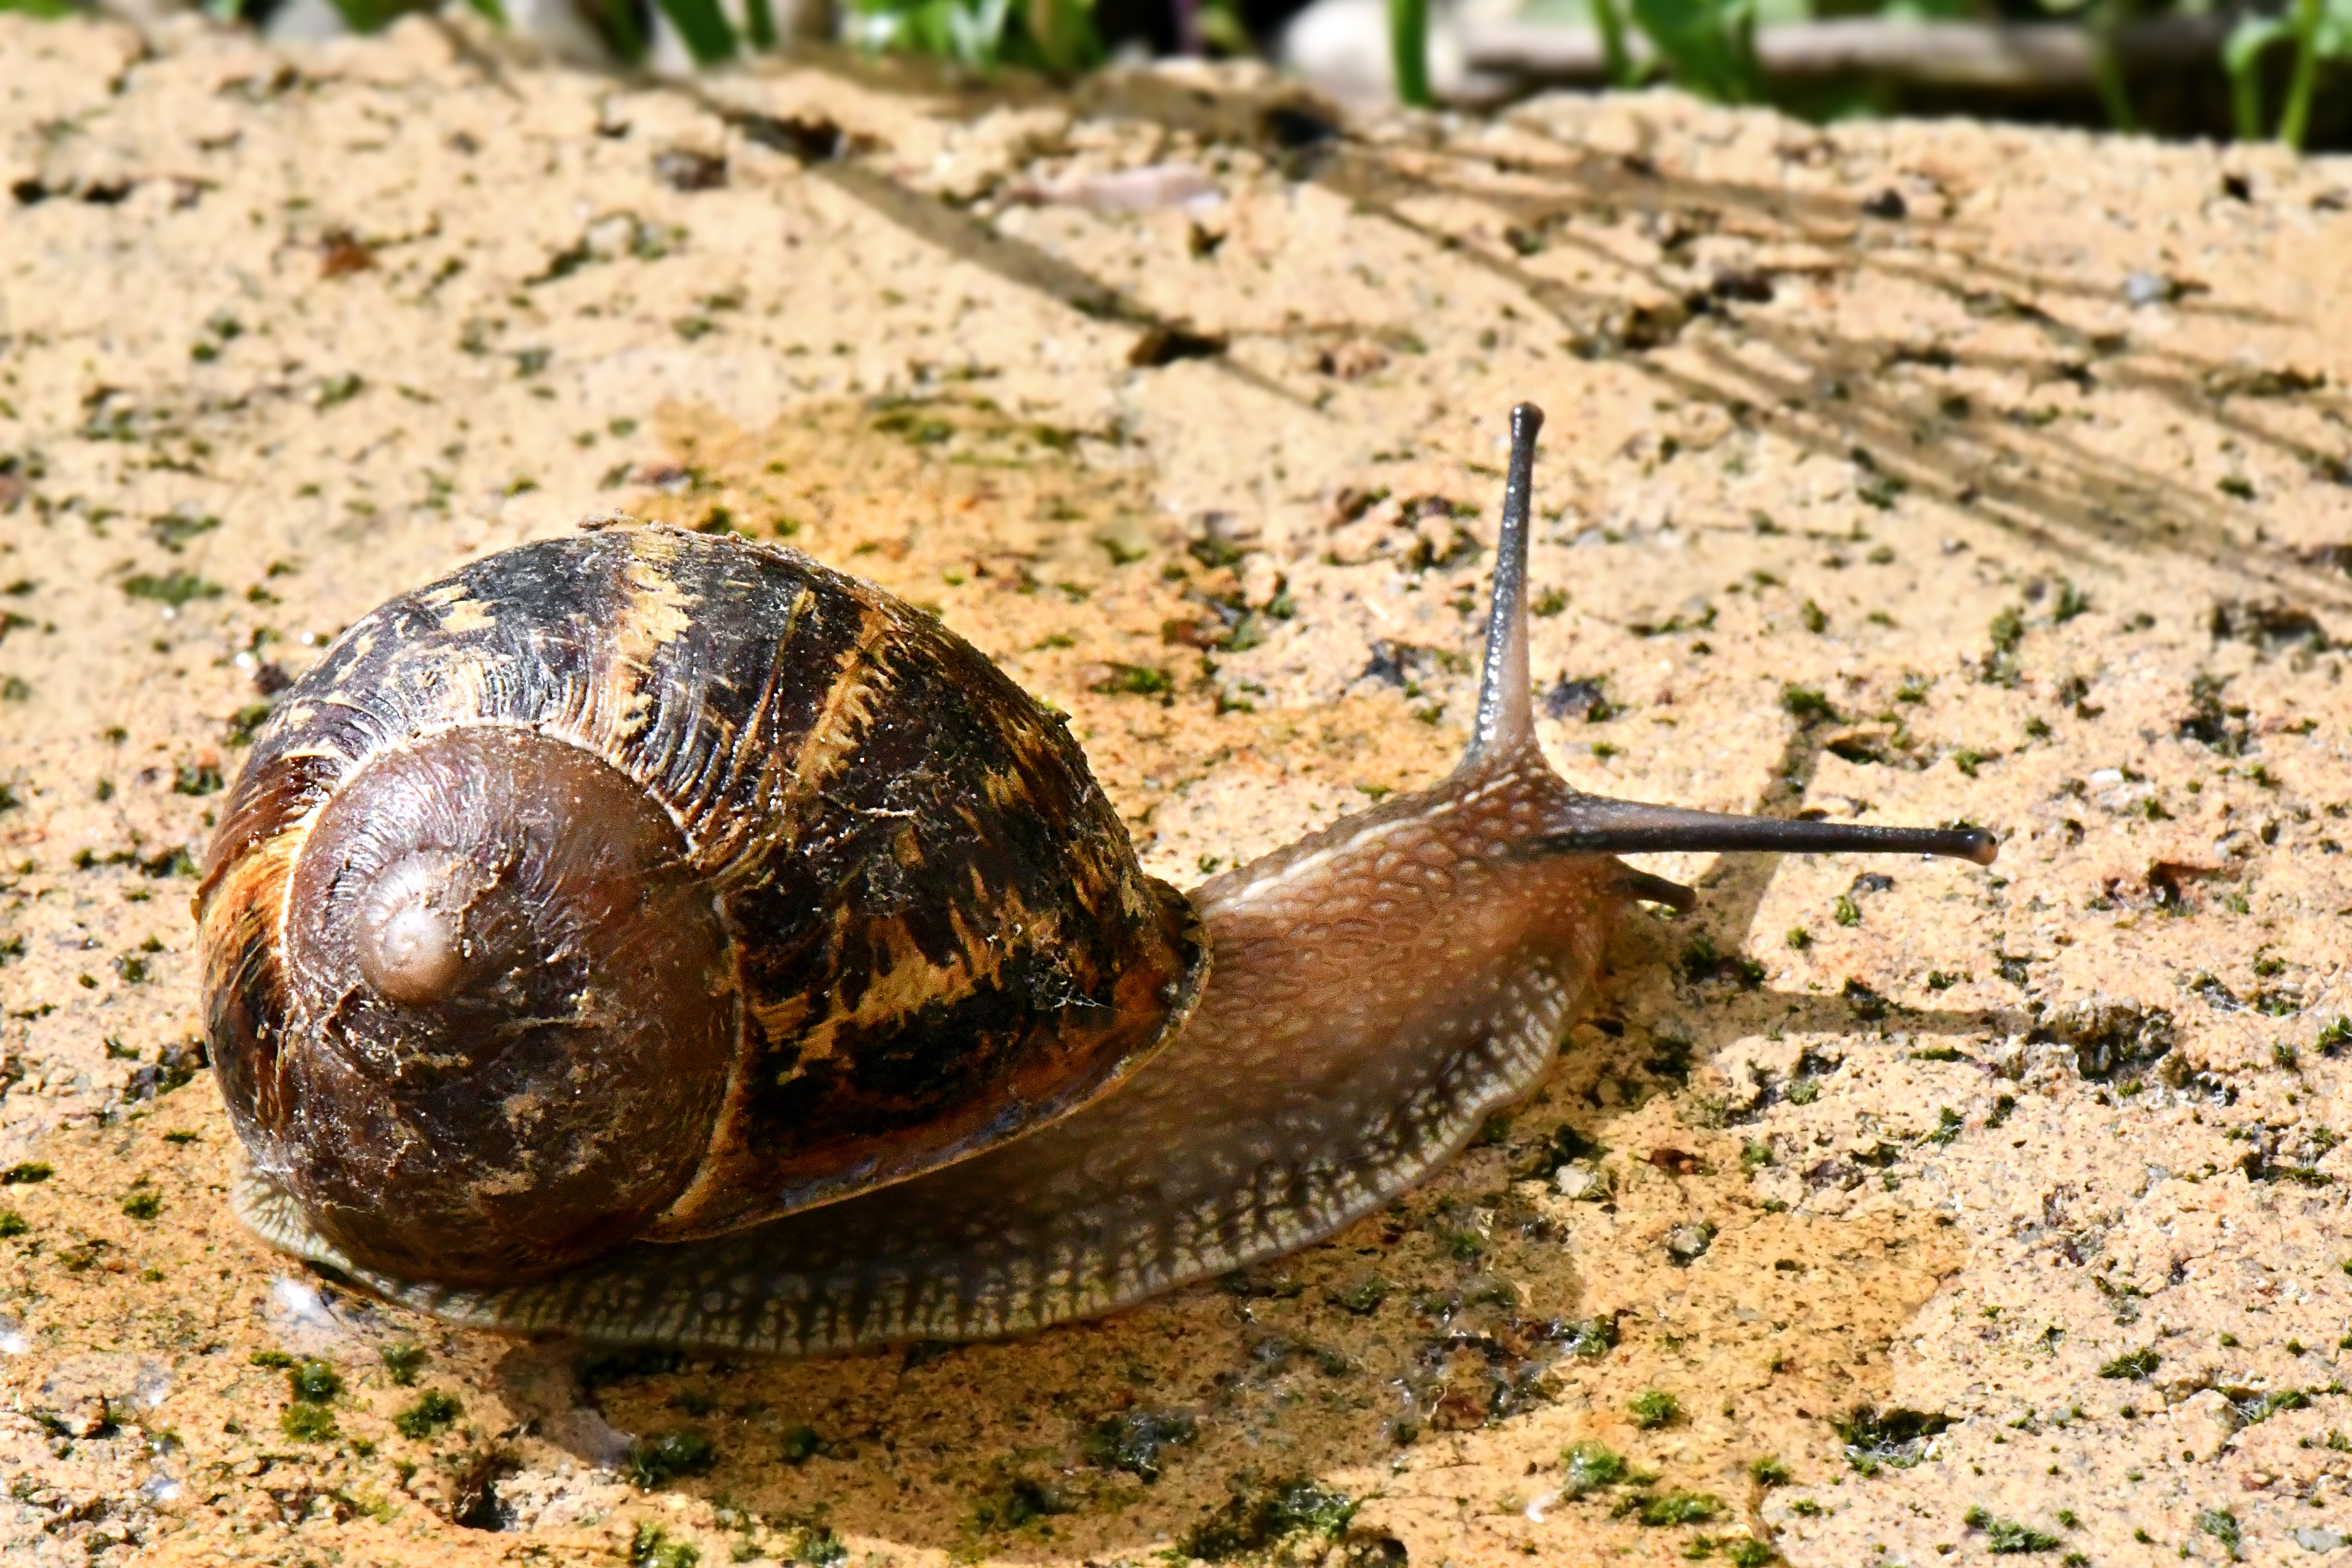
snail, snail shell, snails and slugs, sea snail, terrestrial animal, slug, escargot, lymnaeidae, molluscs, invertebrate, close up, organism, schnecken